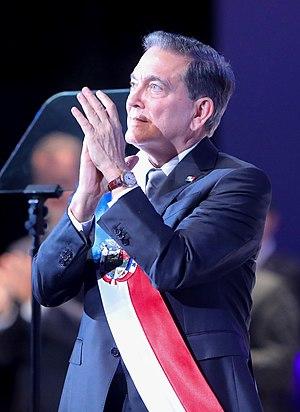
Laurentino Cortizo est un homme politique panaméen né le 30 janvier 1953 à Panama.